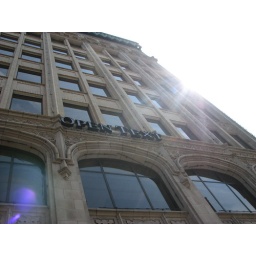
OpenText has put the sign on the building at #1 Rideau, even though they haven't moved in yet.